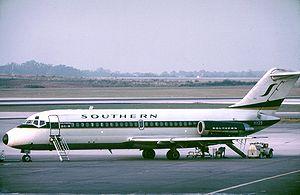
Southern Airways était une compagnie aérienne américaine régionale fondée en 1949 par Frank Hulse. Southern a fusionné en 1979 avec North Central Airlines pour former Republic Airlines, qui avait elle-même racheté la compagnie Hughes Airwest en 1980. Par la suite, Republic Airlines a été absorbée en 1986 par Northwest Airlines, elle-même absorbée à son tour par Delta Air Lines en 2008.